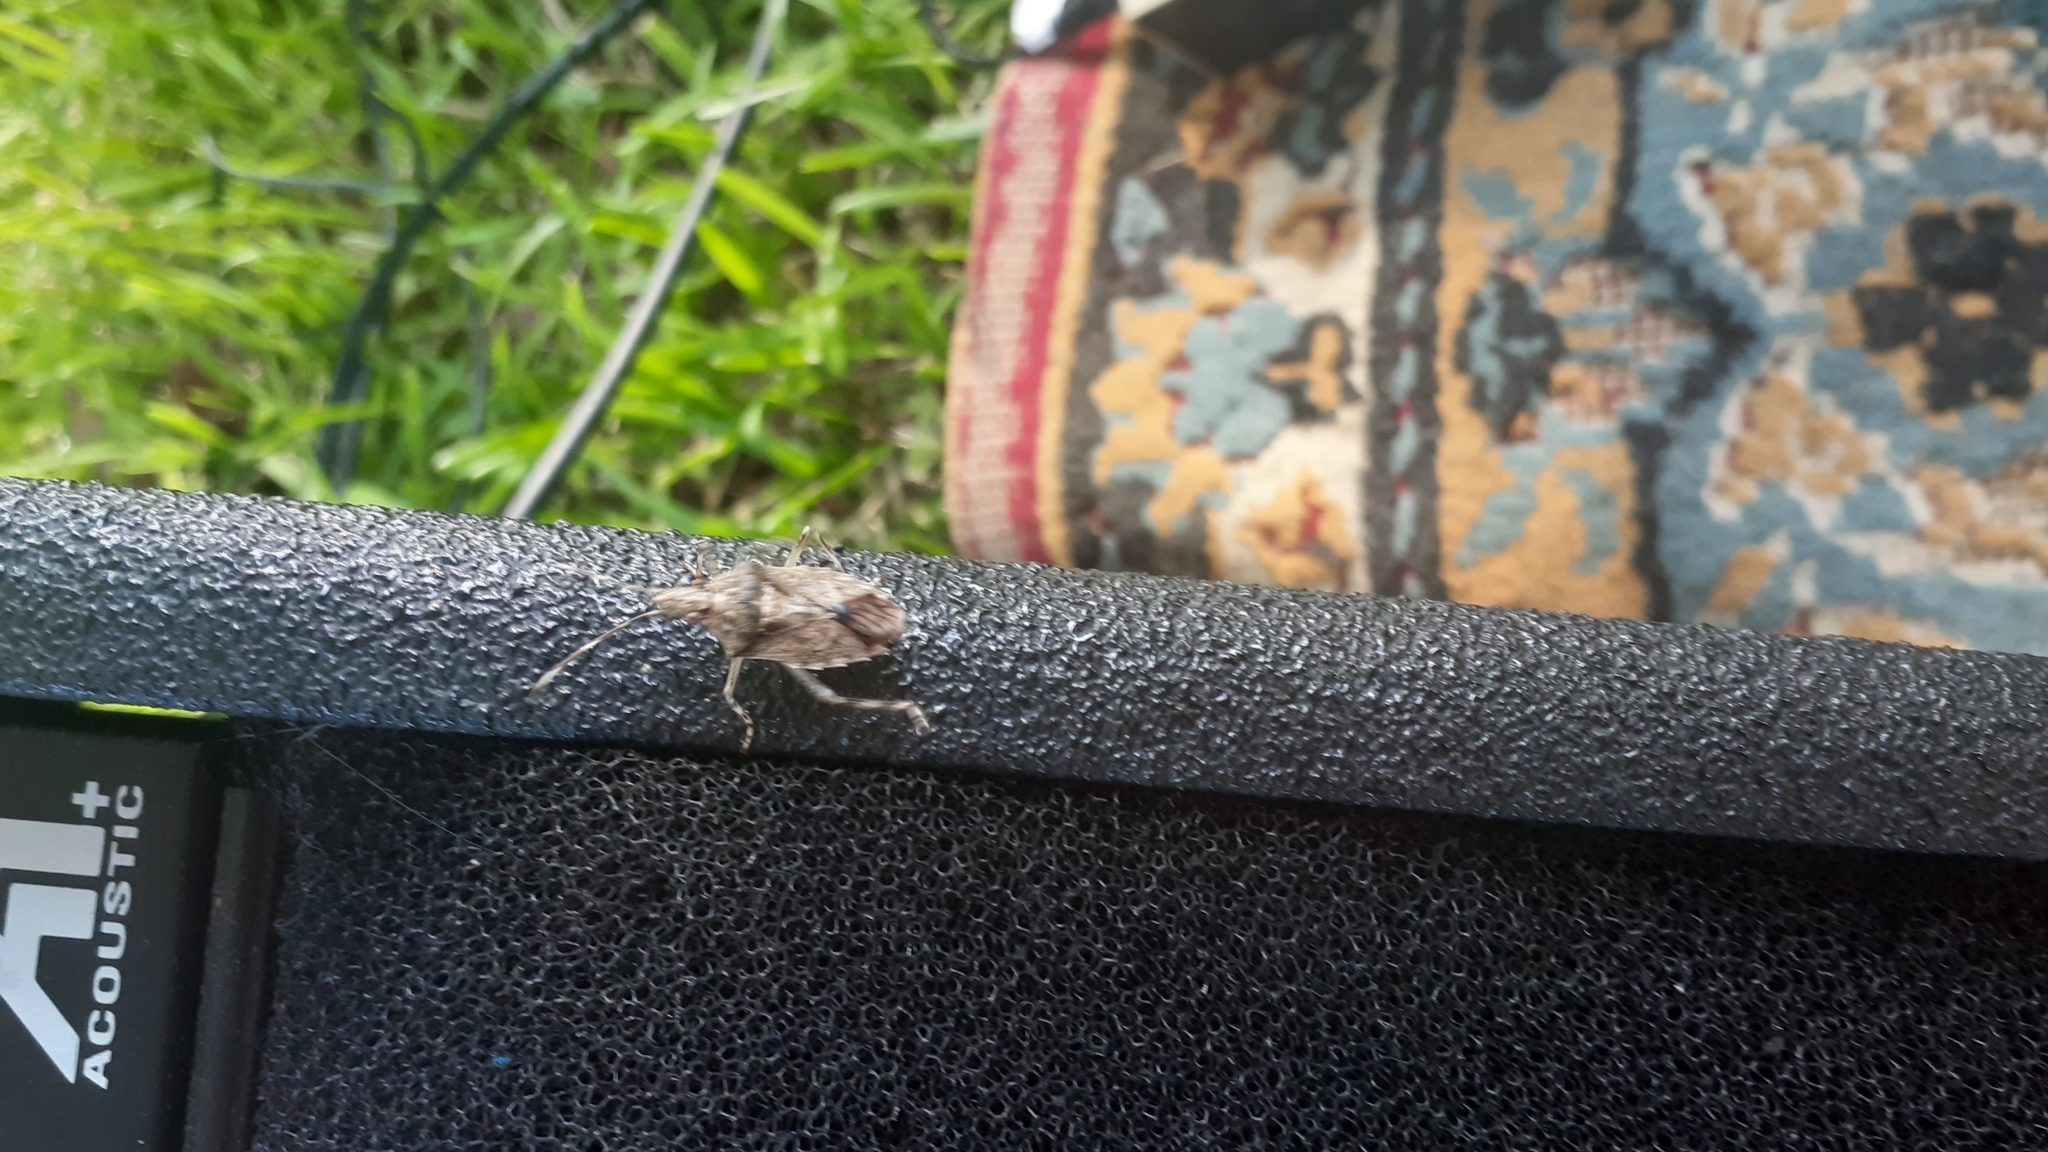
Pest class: stink_bug